Axolotl

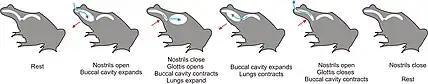
Buccal pumping

Axolotls have barely visible vestigial teeth, which develop during metamorphosis. The primary method of feeding is by suction, during which their rakers interlock to close the gill slits. External gills are used for respiration, although buccal pumping (gulping air from the surface) may also be used to provide oxygen to their lungs. Buccal pumping can occur in a two-stroke manner that pumps air from the mouth to the lungs, and with four-stroke that reverses this pathway with compression forces.